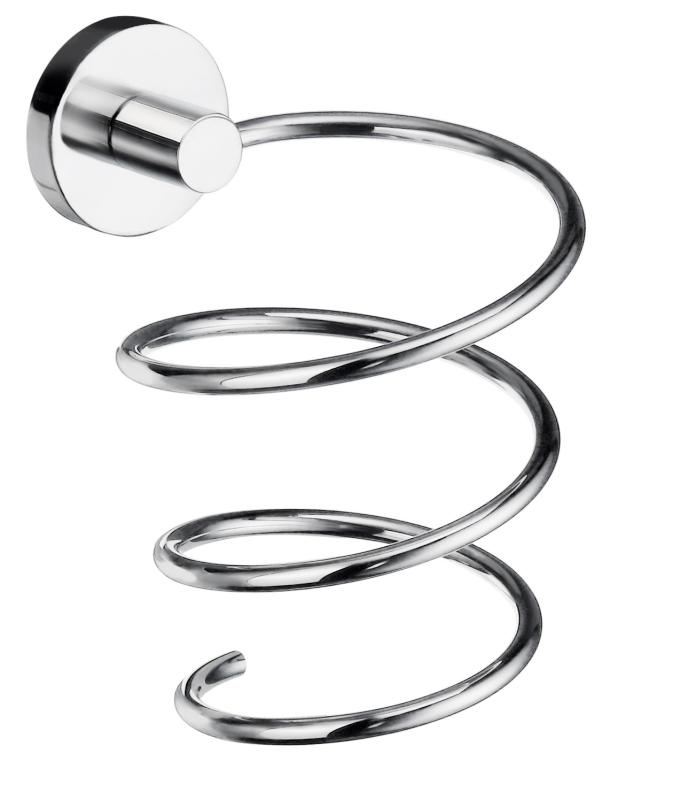
Home Holder For Håtørrer Krom
Home Holder For Håtørrer Krom
Brand: Smedbo
Category: Home & Garden > Bathroom Accessories > Toilet Brushes & Holders > Toilet Brush Holders